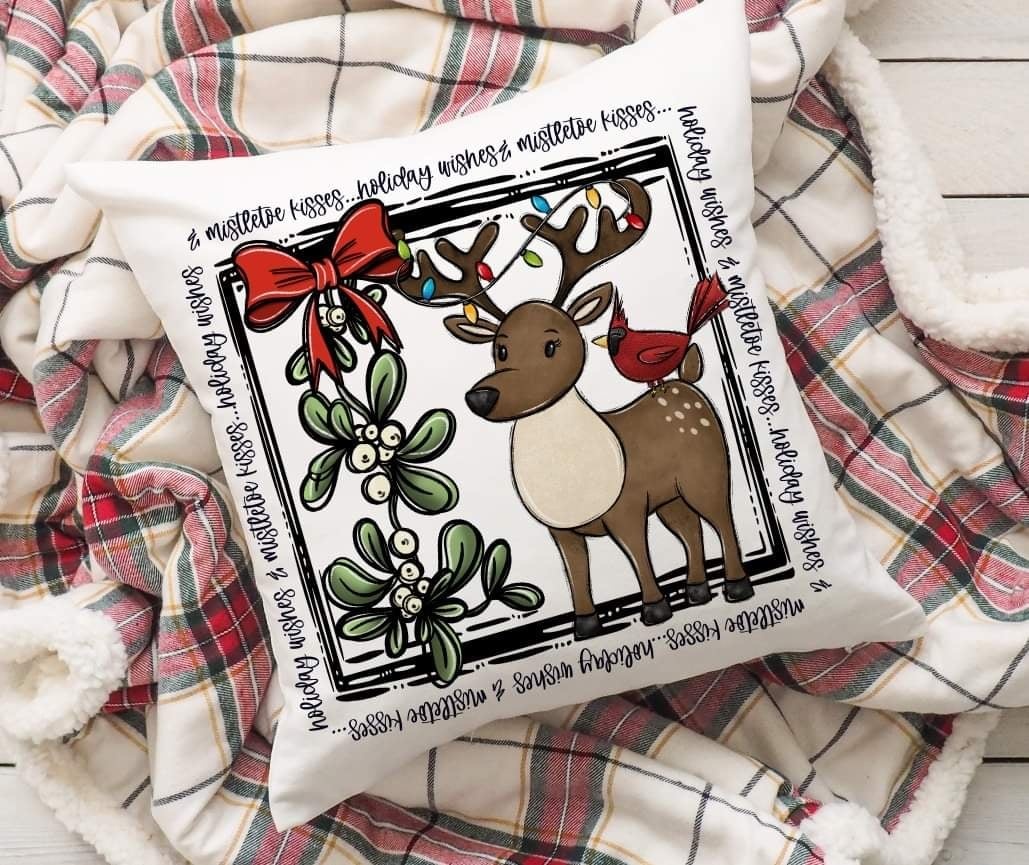
Reindeer frame (S&G) 60317 DTF transfer
Direct-to-Film (DTF) transfers are full-color heat-applied transfers for light and dark garments. No weeding or masking is required and DTF transfers can be applied to cotton, cotton/poly blends, and even 100% polyester. Simply press and go! All you need is a heat press! DTF Transfer Application Instructions 1. Preheat the garment for 15 seconds to remove excess moisture. Let the garment cool before adding the transfer. 2. Place the transfer on the shirt white side down, image facing up. 3. Press at 325F for 15 seconds under very firm pressure. 4. Remove the garment from the press and let it stand until it is warm enough to peel. 5. Peel warm or cool. 6. Cover the image with parchment paper and press again for 15 seconds. You can use a Teflon sheet, butcher paper, or tissue paper. ***Please note: If the image does not come off completely, repress with the image in place, let it cool, and re-peel the film.
Brand: Mud & Grace Transfers
Category: Arts & Entertainment > Hobbies & Creative Arts > Arts & Crafts > Art & Crafting Materials > Art & Craft Paper > Transfer Paper